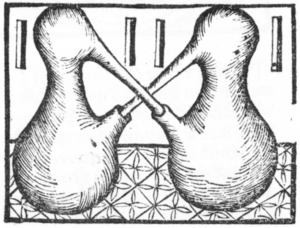
Le Liber de arte distillandi de simplicibus ou Le Petit Livre de la Distillation, est un manuel de distillation de matières médicales, écrit pour les apothicaires, par Hieronymus Brunschwig. C'est le premier manuel de ce genre à être imprimé en Europe en 1500.